Louis St. Laurent School

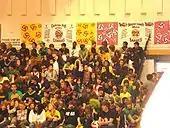
Students watching 2008 S.M.A.S.H. Tournament

Louis St. Laurent is considered to be a fine-arts based Catholic School, though it is also known for its athletic teams, especially volleyball. Every year near the end of October, the school holds a volleyball tournament called "S.M.A.S.H". Teams from various places in Alberta and British Columbia participate in this three-day event. It allows the junior and senior high students to gather and cheer for their varsity men's and women's volleyball high school teams. Students are also in control of some aspects of the tournament, which are hosted by the student union. A student from the high school art program has their design become the logo for the year. To show school pride, the students of Louis St. Laurent can usually be seen wearing green and yellow and/or their Halloween costume to support their team. Every student in the school watches the opening ceremony of the tournament and the first game with a Louis St.Laurent team playing against one of the visiting teams, before being dismissed to regular classes.